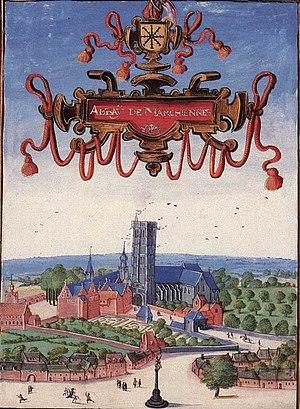
L’abbaye de Marchiennes est une abbaye bénédictine située sur la Scarpe, à Marchiennes, dans le département du Nord fondée vers 630, et qui resta active durant onze siècles. À l'origine de la naissance de la ville de Marchiennes, elle en fut le moteur économique, avant d’être fermée en 1791, durant la Révolution. C'est en 1570 que l'abbaye fonda un collège à l'université de Douai.
L'histoire du territoire que recouvrait le Nord-Pas-de-Calais, ancienne région administrative française qui a regroupé de 1955 à 2015 les départements du Nord et du Pas-de-Calais, fut longtemps commune avec l'histoire de la Belgique, celle d'une terre qui « pendant près de mille ans servit de champ de bataille à toute l'Europe » et fut disputée depuis la Guerre des Gaules ; à l'époque des invasions barbares, les Francs saliens s'y établirent, et elle fut le berceau de la dynastie mérovingienne.
Cette page liste les différentes abbayes de la région Nord-Pas-de-Calais. Ces dernières sont donc toutes situées sur la province ecclésiastique métropolitaine de Lille, elle-même composée de l'archidiocèse de Lille, de l'archidiocèse de Cambrai et du diocèse d'Arras.
Sainte Rictrude de Marchiennes, ou sainte Rictrude, est une sainte, épouse de saint Adalbert et mère de quatre saints. Elle fonde en 643 un monastère de moniales près du monastère d'hommes de Marchiennes. Elle est la première abbesse de ce monastère double. Elle s'endort dans la paix en 688. Elle est fêtée le 12 mai.